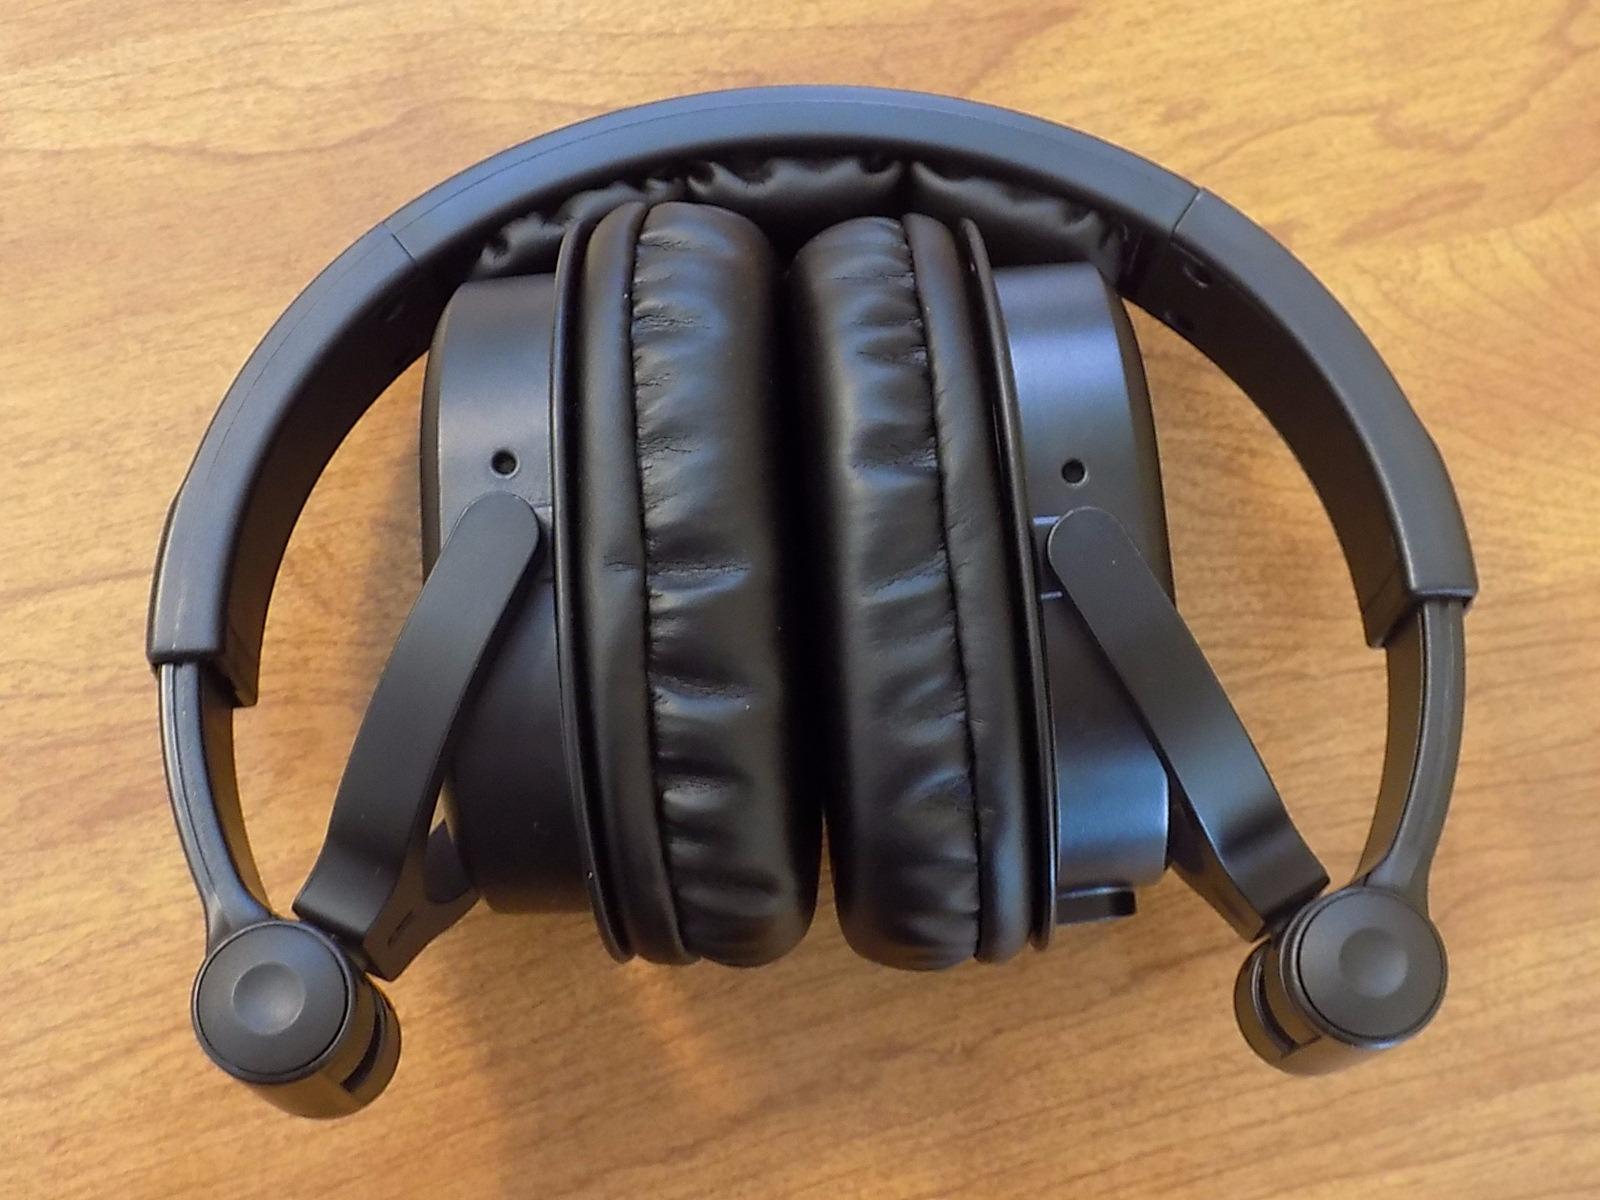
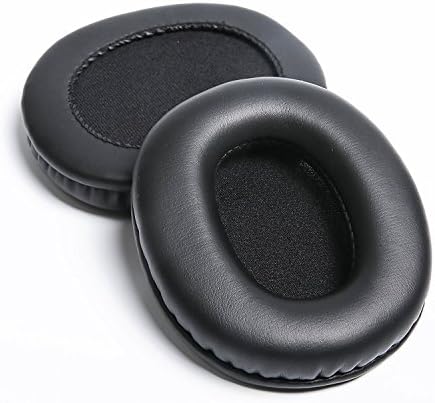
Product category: headphones
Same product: no